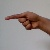
The image shows a hand gesture representing the letter 'G' in Indian Sign Language.